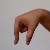
The image shows a hand gesture representing the letter 'Q' in Indian Sign Language.